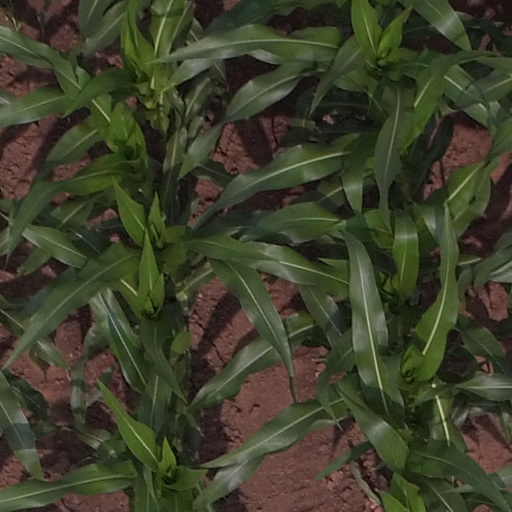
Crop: maize; corn